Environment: real
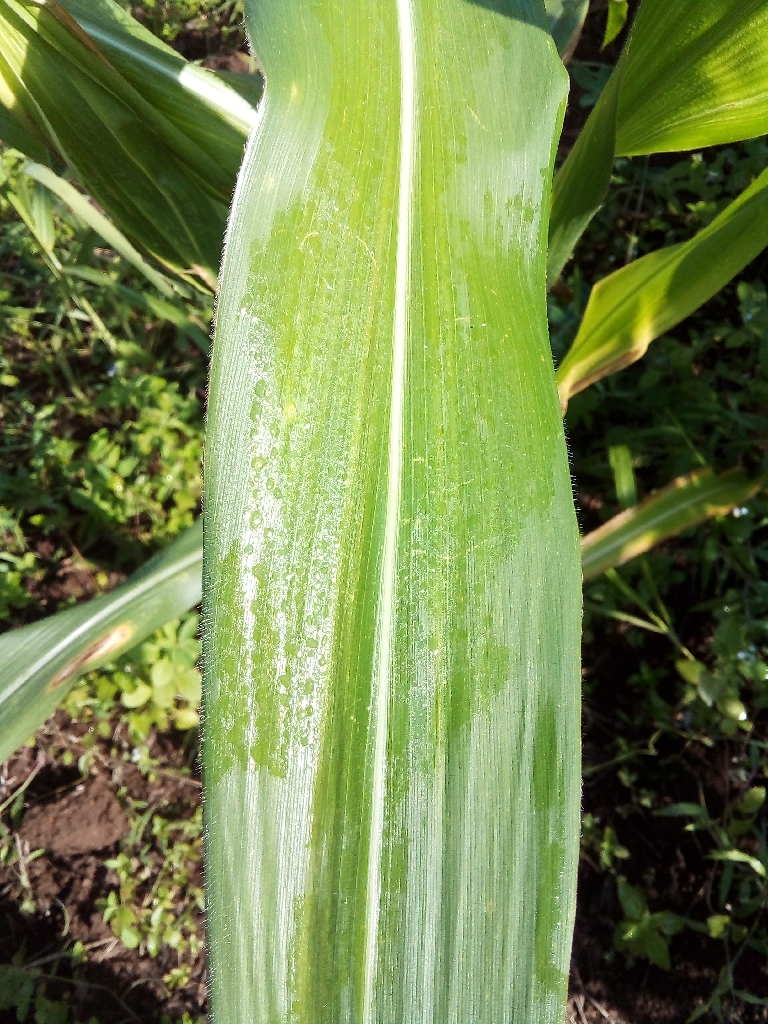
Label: healthy